1st Foreign Regiment (France)

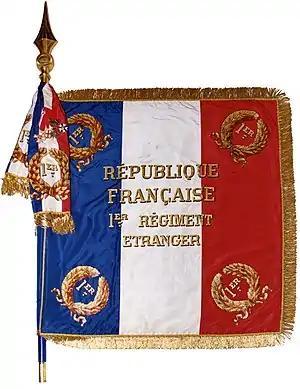
Regimental Colors of the 1st Foreign Regiment, 1 R.E

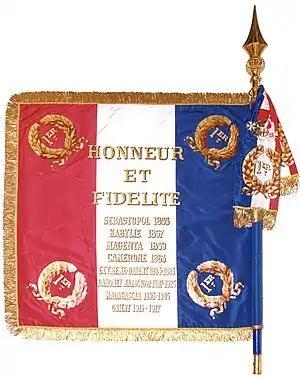
Verso Colors of the 1st Foreign Regiment, 1 R.E with Honneur et Fidélité.

Honneur Fidélité – Fidélité,